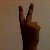
The image shows a hand gesture representing the number 2 in Indian Sign Language.